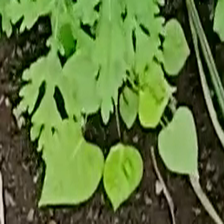
Weed species: Obscure_morning _glory(Ipomoea obscura)